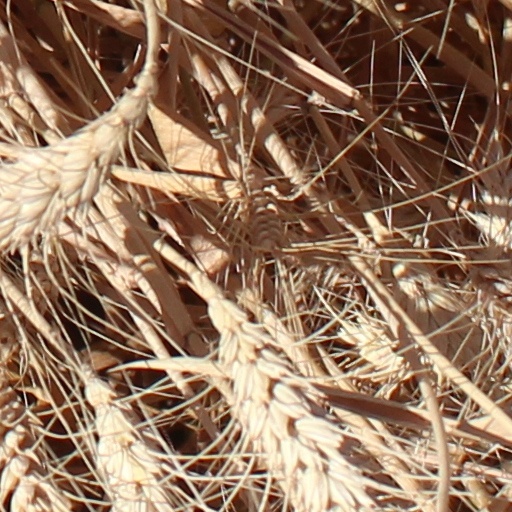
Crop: wheat